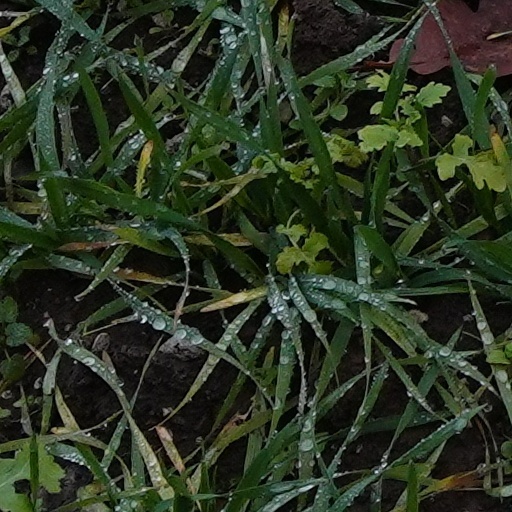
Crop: wheat